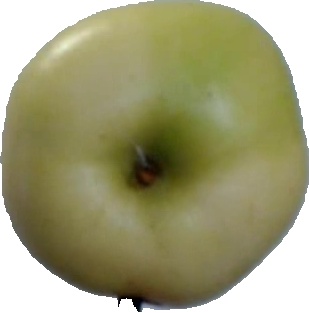
Label: apple_6